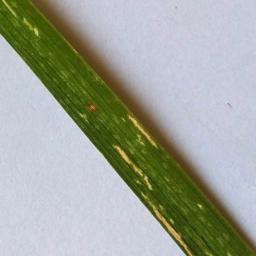
Label: Rice___Leaf_Blast